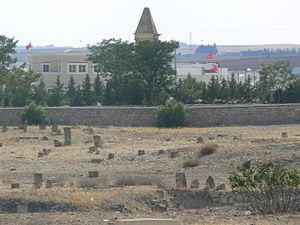
Mausolée pyramidal de Makthar vu du parc archéologique